Len Keys

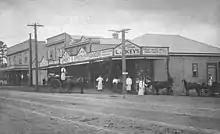
Keys' grocery store in Remuera, 1914

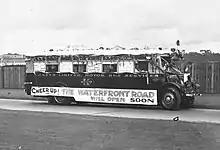
L.J. Keys Limited motor bus in 1931, decorated to celebrate the imminent opening of Tamaki Drive

Keys ran a grocery business in the Auckland suburb of Remuera, on the corner of Remuera and Clonbern Roads, between 1907 and 1914. The following year, he established a passenger bus service running between Remuera and Saint Heliers, and in 1923 began a service with three buses from Saint Heliers into central Auckland. In 1925, ferry services from Saint Heliers to the city ceased operation, and Keys expanded his bus service on the route. By 1949, when his business was taken over by the Auckland Transport Board, Keys had a fleet of about 40 buses.